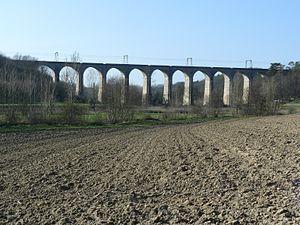
Saint-Épain est, avec ses 6 265 hectares, la plus grande commune du canton de Sainte-Maure, et, en superficie, la sixième du département d'Indre-et-Loire en région Centre-Val de Loire.